Soul

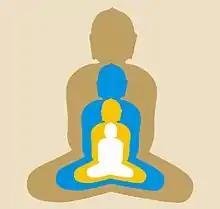
Depiction of the concept of soul (in transmigration) in Jainism. The color gold represents , the quasi-karmic matter, Cyan depicts , the subtle karmic matter, orange represents the , the psycho-physical karmic matter, and white depicts , the pure consciousness.

Ismaili cosmology is largely described through Neo-Platonic and Gnostic ideas. Two influential Ismaili teachers are Abu Ya'qub al-Sijistani during the 10th century and Nasir Khusraw during the 11th. One of Sijistani's key doctrines is the immateriality of the soul, which belongs to the spiritual domain but is captured in the body of the material world. In his soteriological teachings, the soul needs to discard sensual pleasures for the sake of intellectual gratification through spiritual ascension. One of Sijistani's arguments is, that sensual pleasure is finite, and thus cannot be part of the eternal soul. Although not made explicit by Sijistani himself, other Ismaili authors propose that a soul attached to material pleasure will be reborn in another sensual body on earth, first as a dark-skinned person, a Berber, or a Turk, then as an animals, an insects, or a plant, all believed to be progressively less likely to pursue spiritual or intellectual virtues.